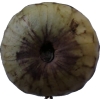
Label: cherimoya